Twinkle Tale

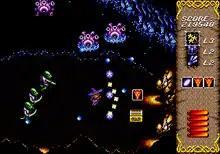
Gameplay screenshot

"Twinkle Tale" is a run and gun game that is played in a top-down perspective similar to "Étoile Princesse", "Kiki Kaikai" and "Mercs", where the players take control of Saria, the main protagonist of the game, through nine stages of varying thematic set in the land of Alpherion where the main objective is to rescue each of the great wizards of the land and recover the kingdom's powerful gemstones from Gadou, one of the main antagonists of the game by defeating one of his servants, along with one of his creations that act like a boss at the end of the stage in to progress further through the game. The player has access to the options menu at the title screen before starting the game, where various settings can be adjusted such as controls and difficulty configurations.